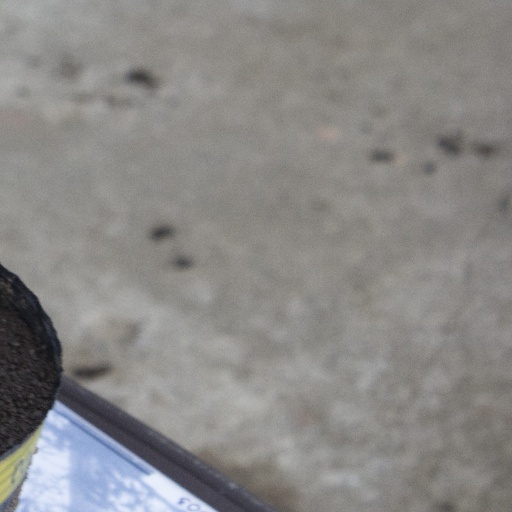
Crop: soybean